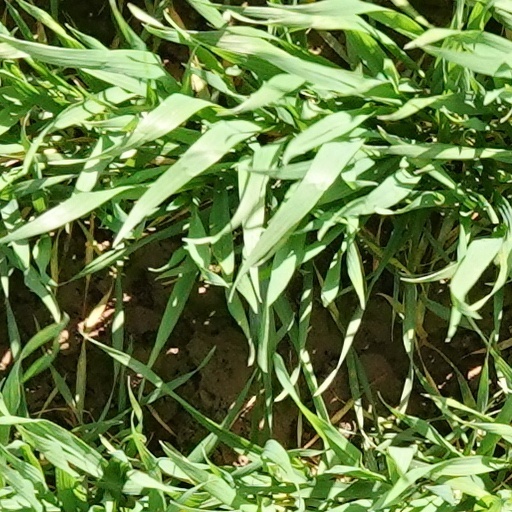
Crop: wheat